Death Valley Outlaws

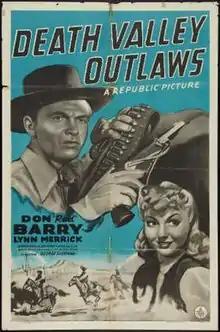
Theatrical release poster

Death Valley Outlaws is a 1941 American Western film directed by George Sherman and written by Jack Lait Jr. and Don Ryan. The film stars Don "Red" Barry, Lynn Merrick, Milburn Stone, Bob McKenzie, Karl Hackett, and Rex Lease. The film was released on September 26, 1941, by Republic Pictures.